Catholic Party (Indonesia)

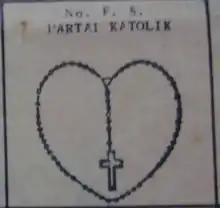
"Partai Katolik" on 1955 ballot paper

After the independence of Indonesia on 17 August 1945, Sukarno as the president of Indonesia formed the Central Indonesian National Committee (KNIP) twelve days later. I.J. Kasimo, the chairman of PPKI, was appointed as the member of KNIP. To formalize the representation of PPKI in the committee, PPKI changed its name to the Catholic Party of the Republic of Indonesia on 8 December 1945.